William Shatner's Gonzo Ballet

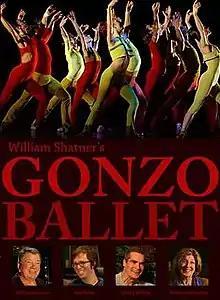

William Shatner's Gonzo Ballet is a 2009 American documentary film about a ballet by Margo Sappington called "Common People", which was set to the music of William Shatner and Ben Folds from their album "Has Been". "Common People" was one of the "Has Been" tracks, and was a cover of a Pulp song from their 1995 "Different Class" album.